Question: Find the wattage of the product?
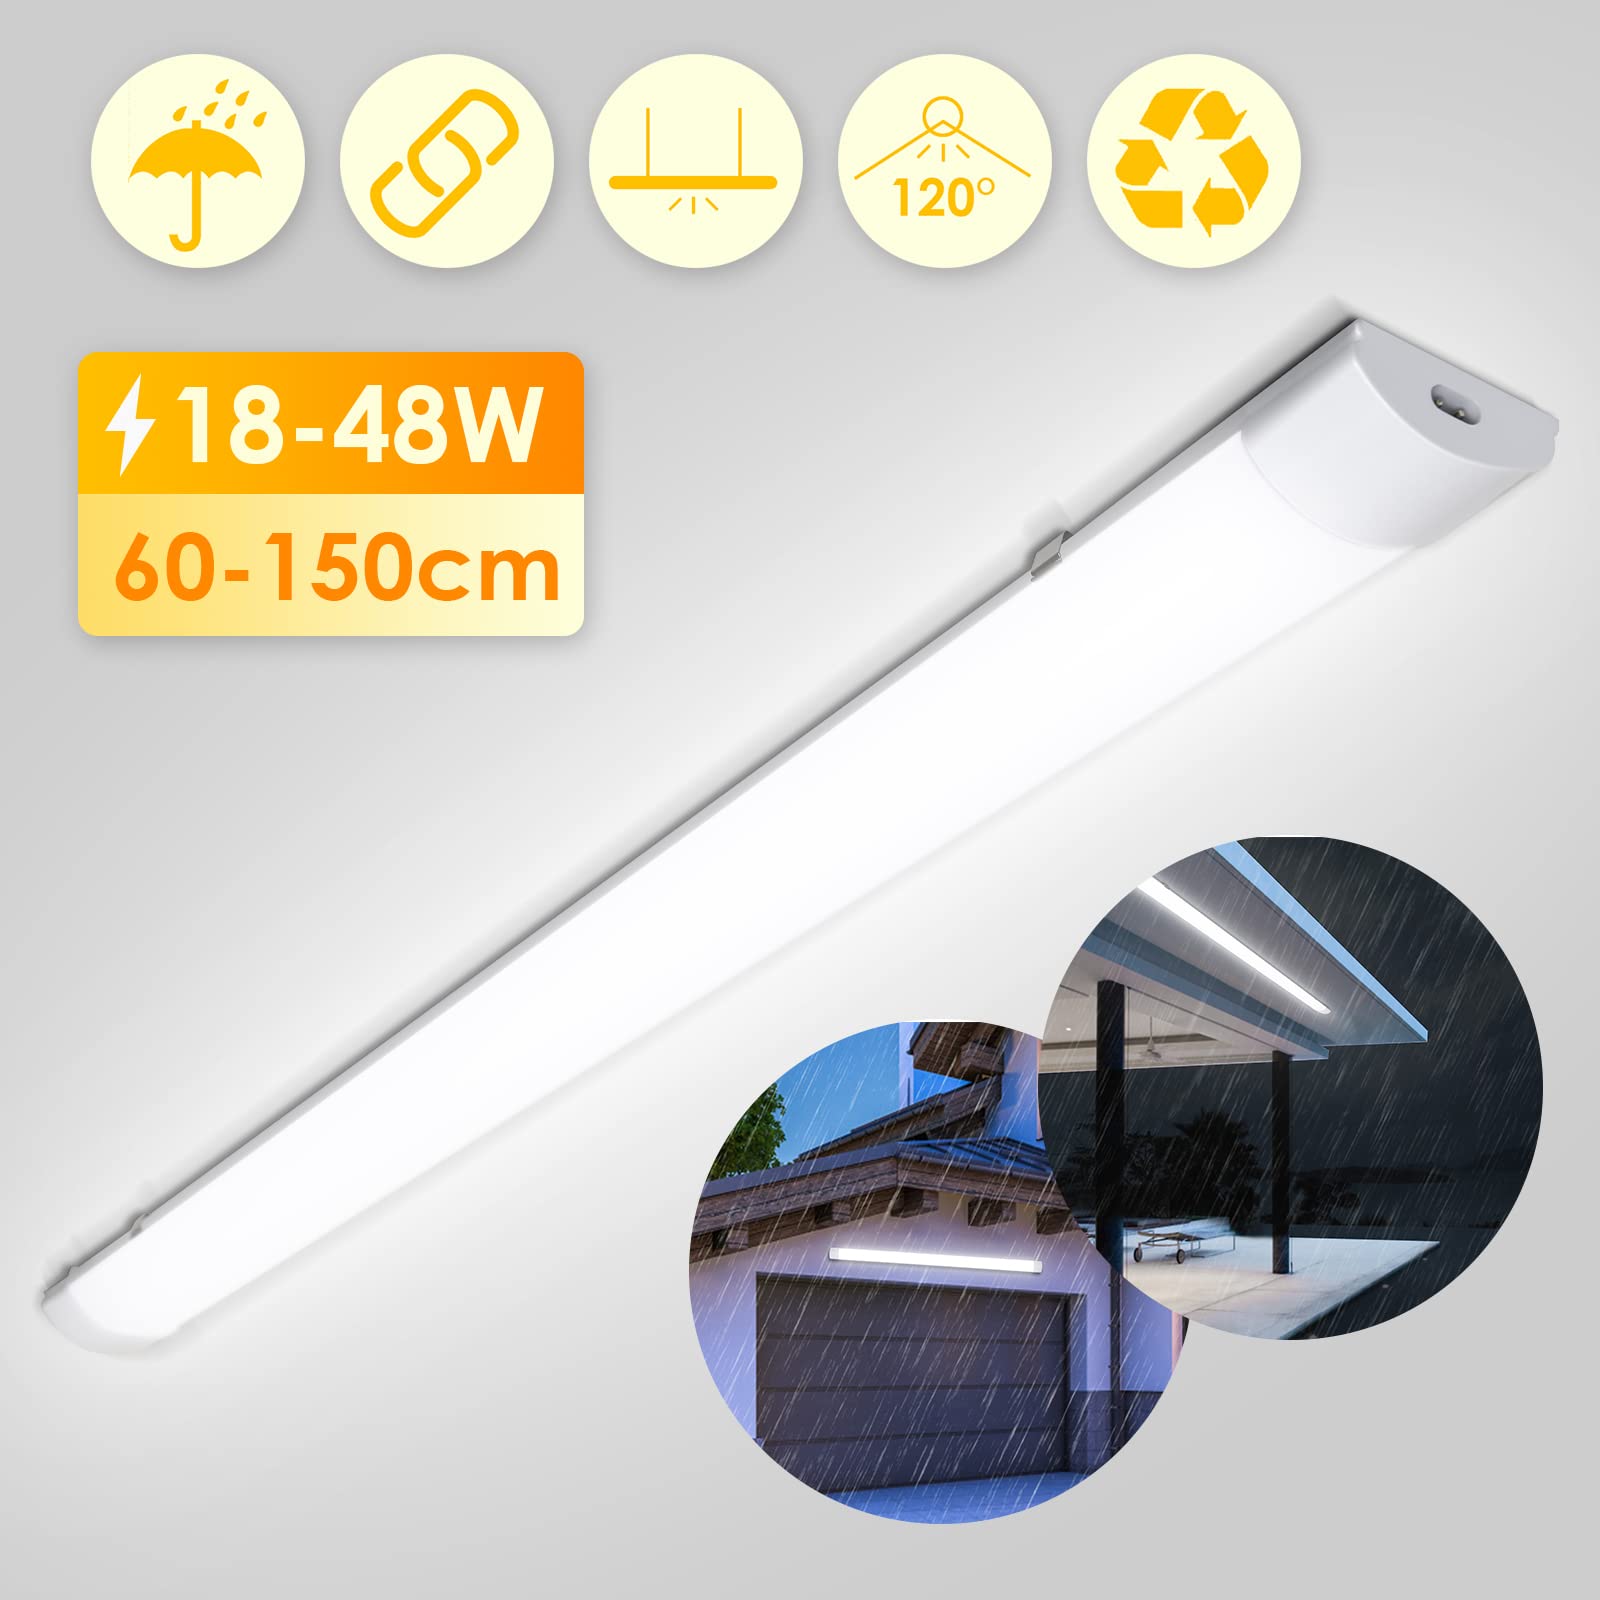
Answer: [18.0, 48.0] watt